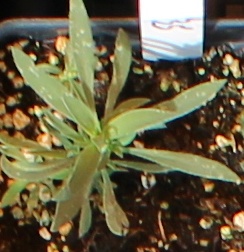
Label: Kochia